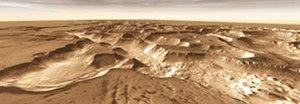
Un paysage est une vue d'une portion de l'espace terrestre, perçue par les sens humains ou divers arts visuels et représentée ou observée, dans la majorité des cas à l'horizontale et photographiquement par un observateur ; il implique donc un point de vue. Son caractère « résulte de l'action et de l'interaction de facteurs naturels et/ou humains » ajoute le Conseil de l'Europe.